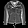
Label: Coat